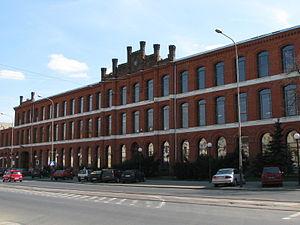
Pabianice est une ville, située dans le powiat de Pabianice, dans la voïvodie de Łódź, dans la partie centrale de la Pologne.